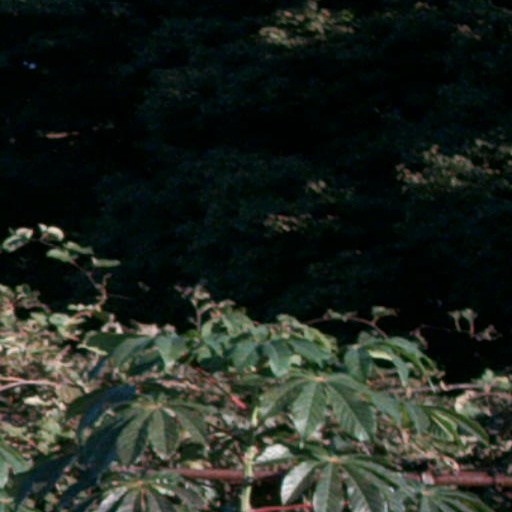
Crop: cassava